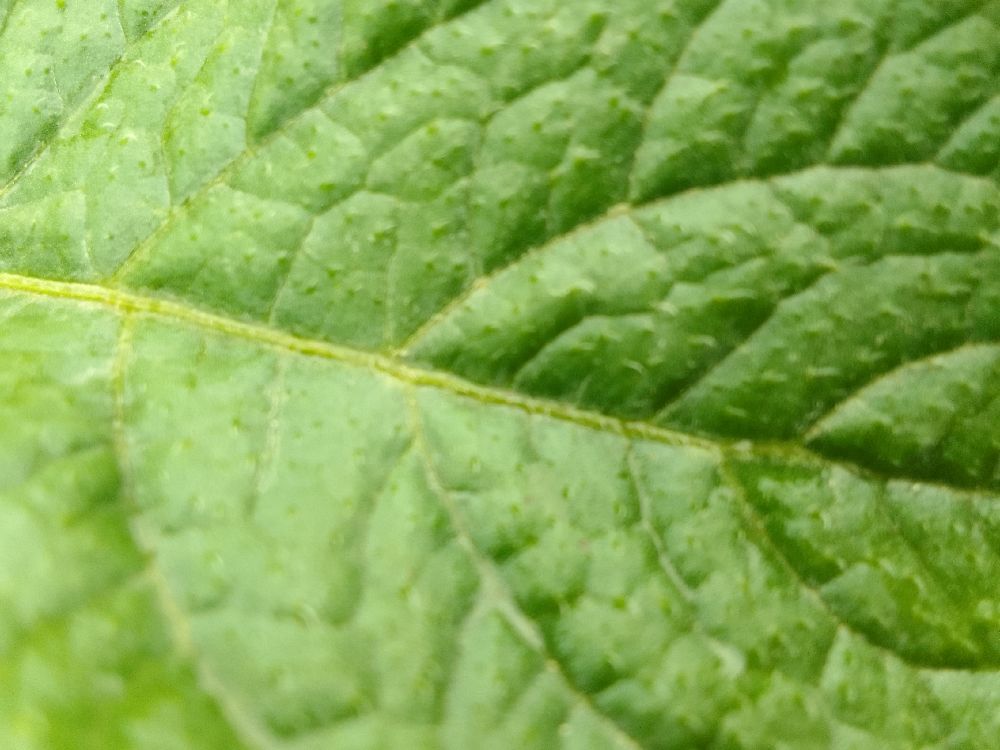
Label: Healthy